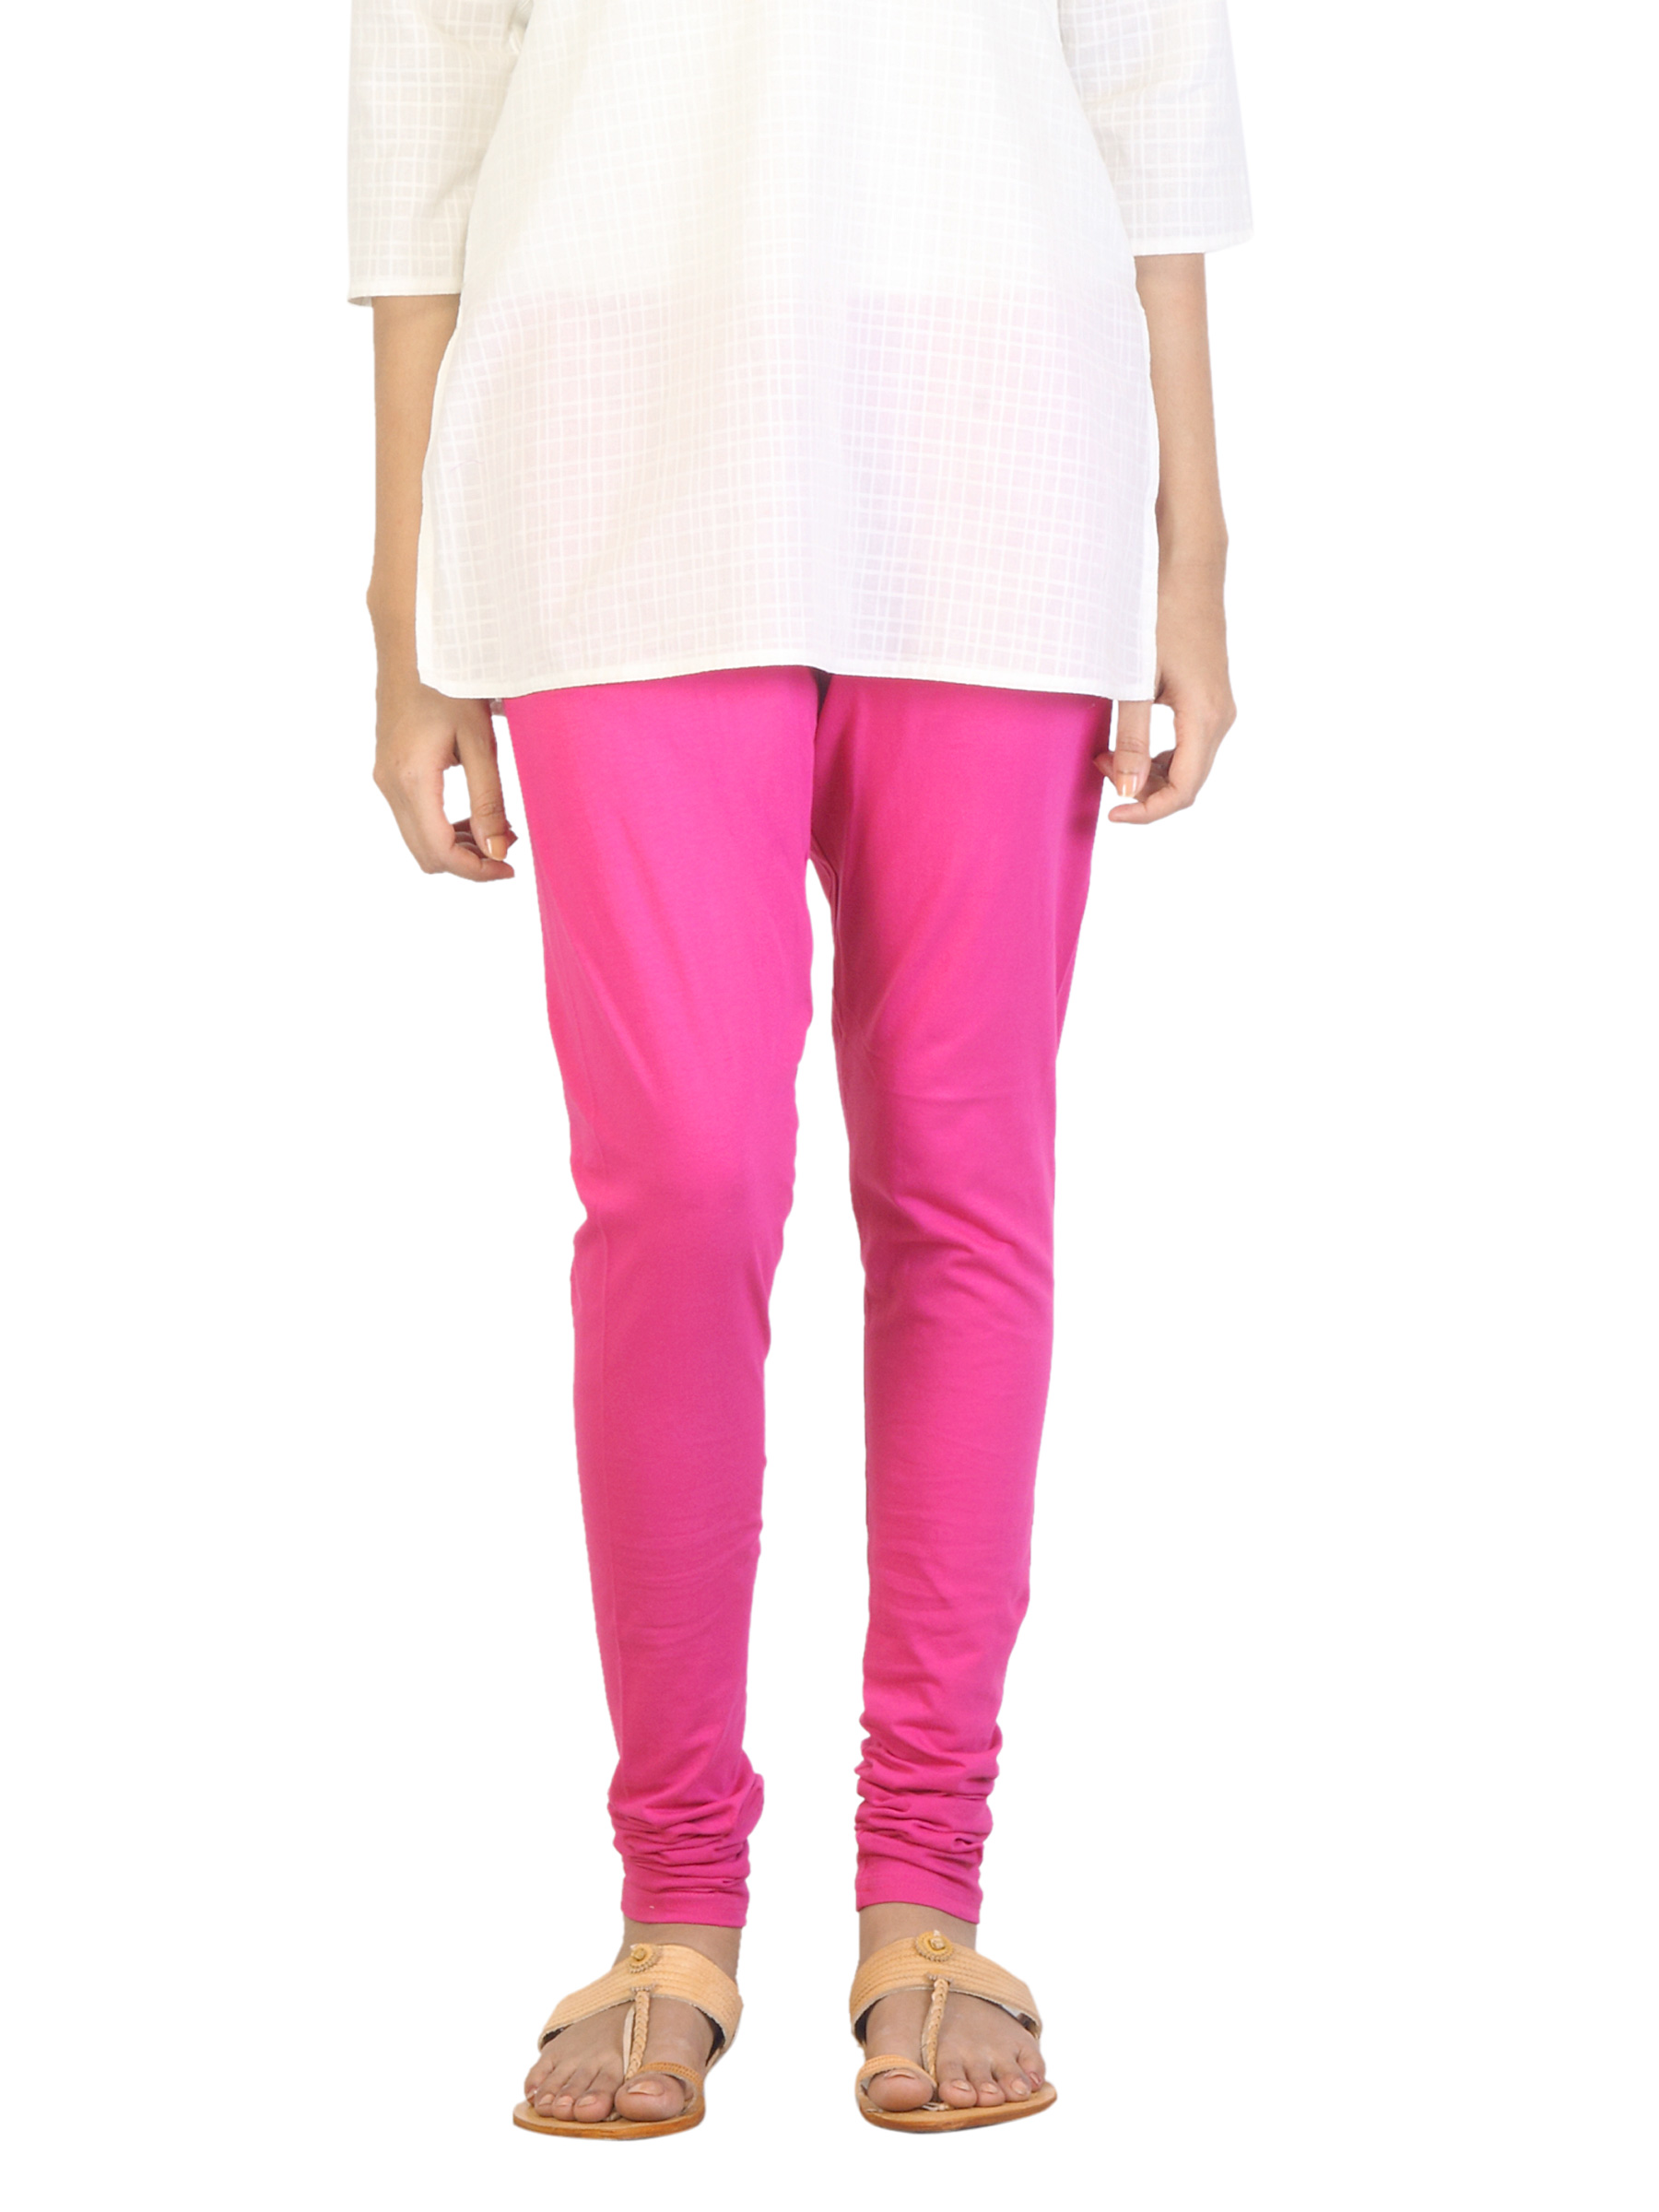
BIBA OUTLET Women Pink Leggings
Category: Apparel / Bottomwear / Leggings
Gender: Women
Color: Pink
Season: Summer 2012
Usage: Casual